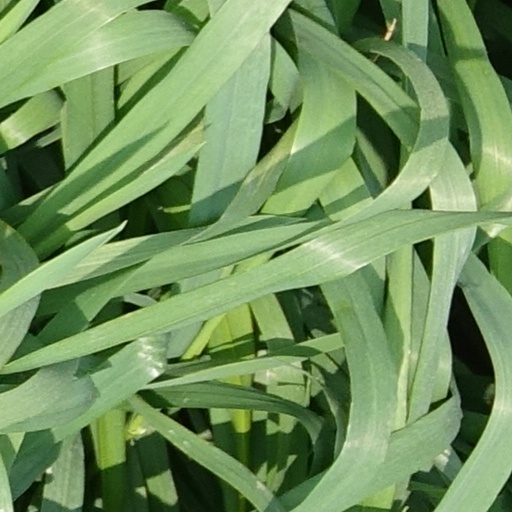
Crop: wheat